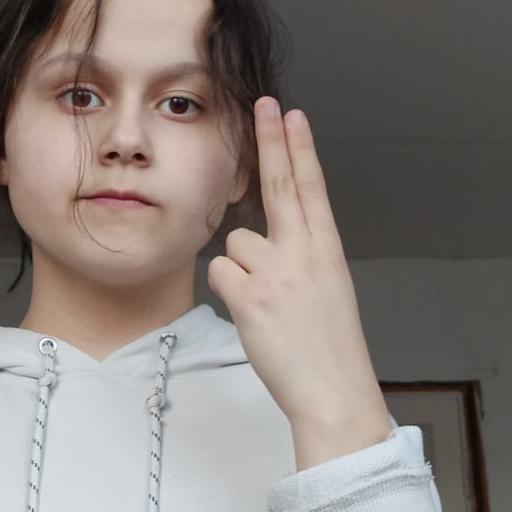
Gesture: two_up_inverted